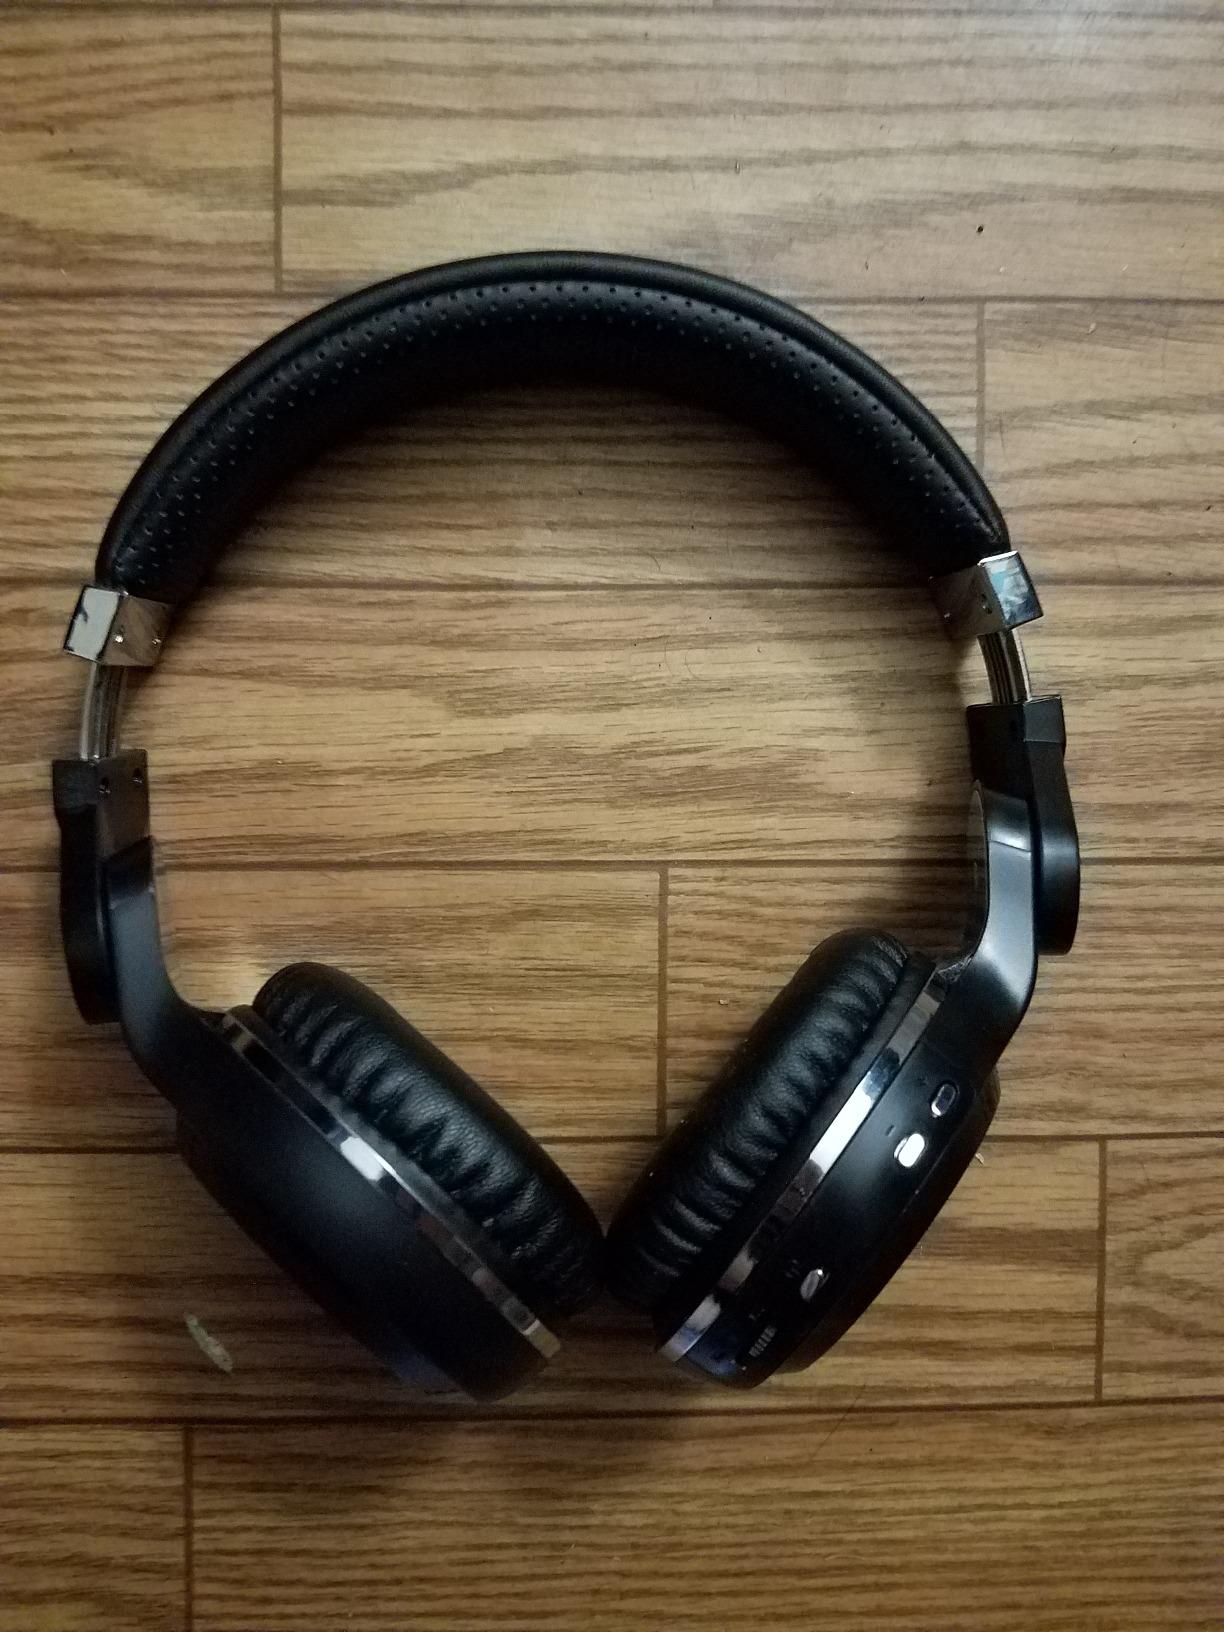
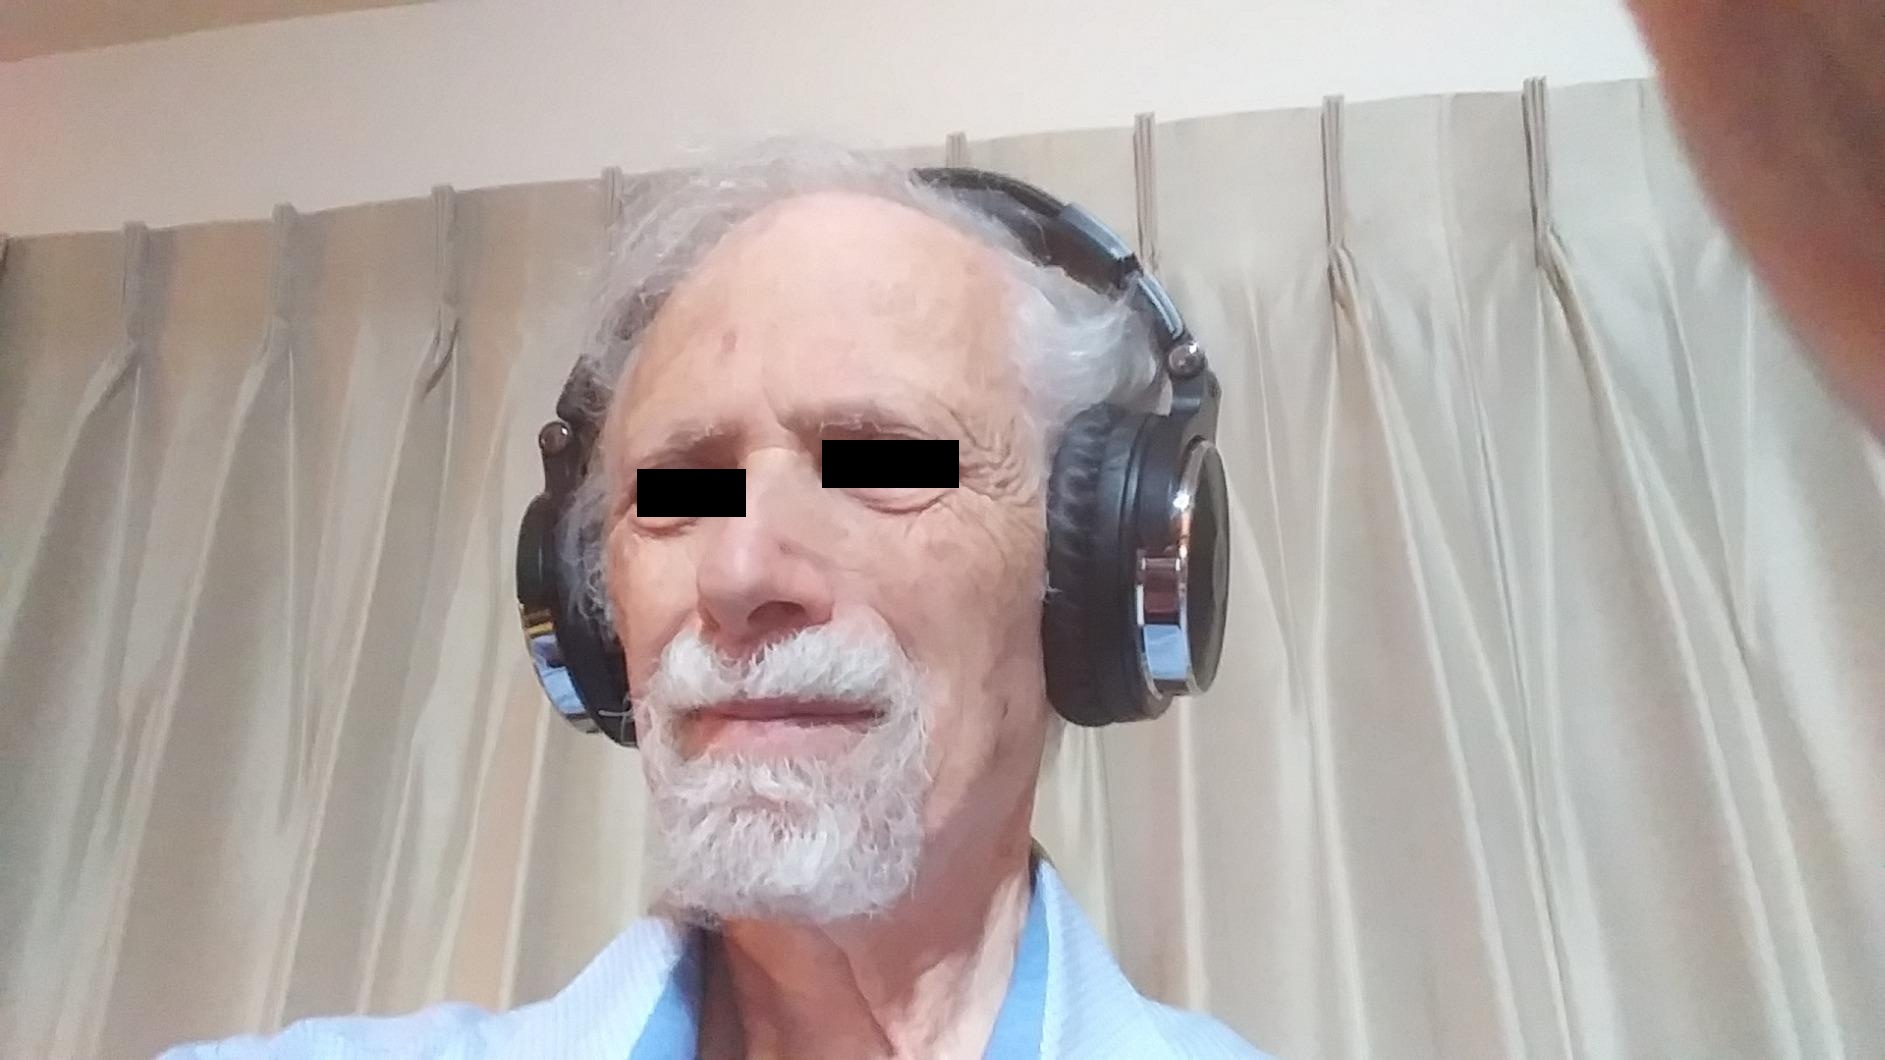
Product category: headphones
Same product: no